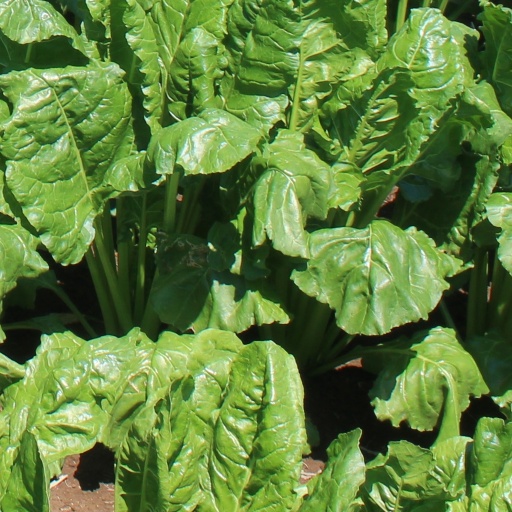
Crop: sugar beet